Architecture of Egypt

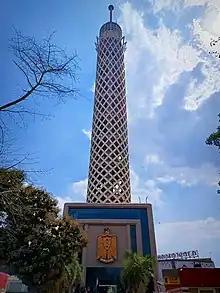
Cairo Tower (completed in 1961), designed by Naoum Shebib

In the late 19th century and early 20th century a "Neo-Mamluk" style appeared, partly as a nationalist response against Ottoman and European styles, in an effort to promote local "Egyptian" styles (though the architects were sometimes Europeans). Examples of this style are the Mausoleum of Tawfiq Pasha (1894), the present Sayyida Nafisa Mosque (1895), the Sayyida Aisha Mosque (1894–1896), the Museum of Islamic Arts building (1903), the Al-Rifa'i Mosque (1869–1911), and the Abu al-Abbas al-Mursi Mosque in Alexandria (1929–1945).